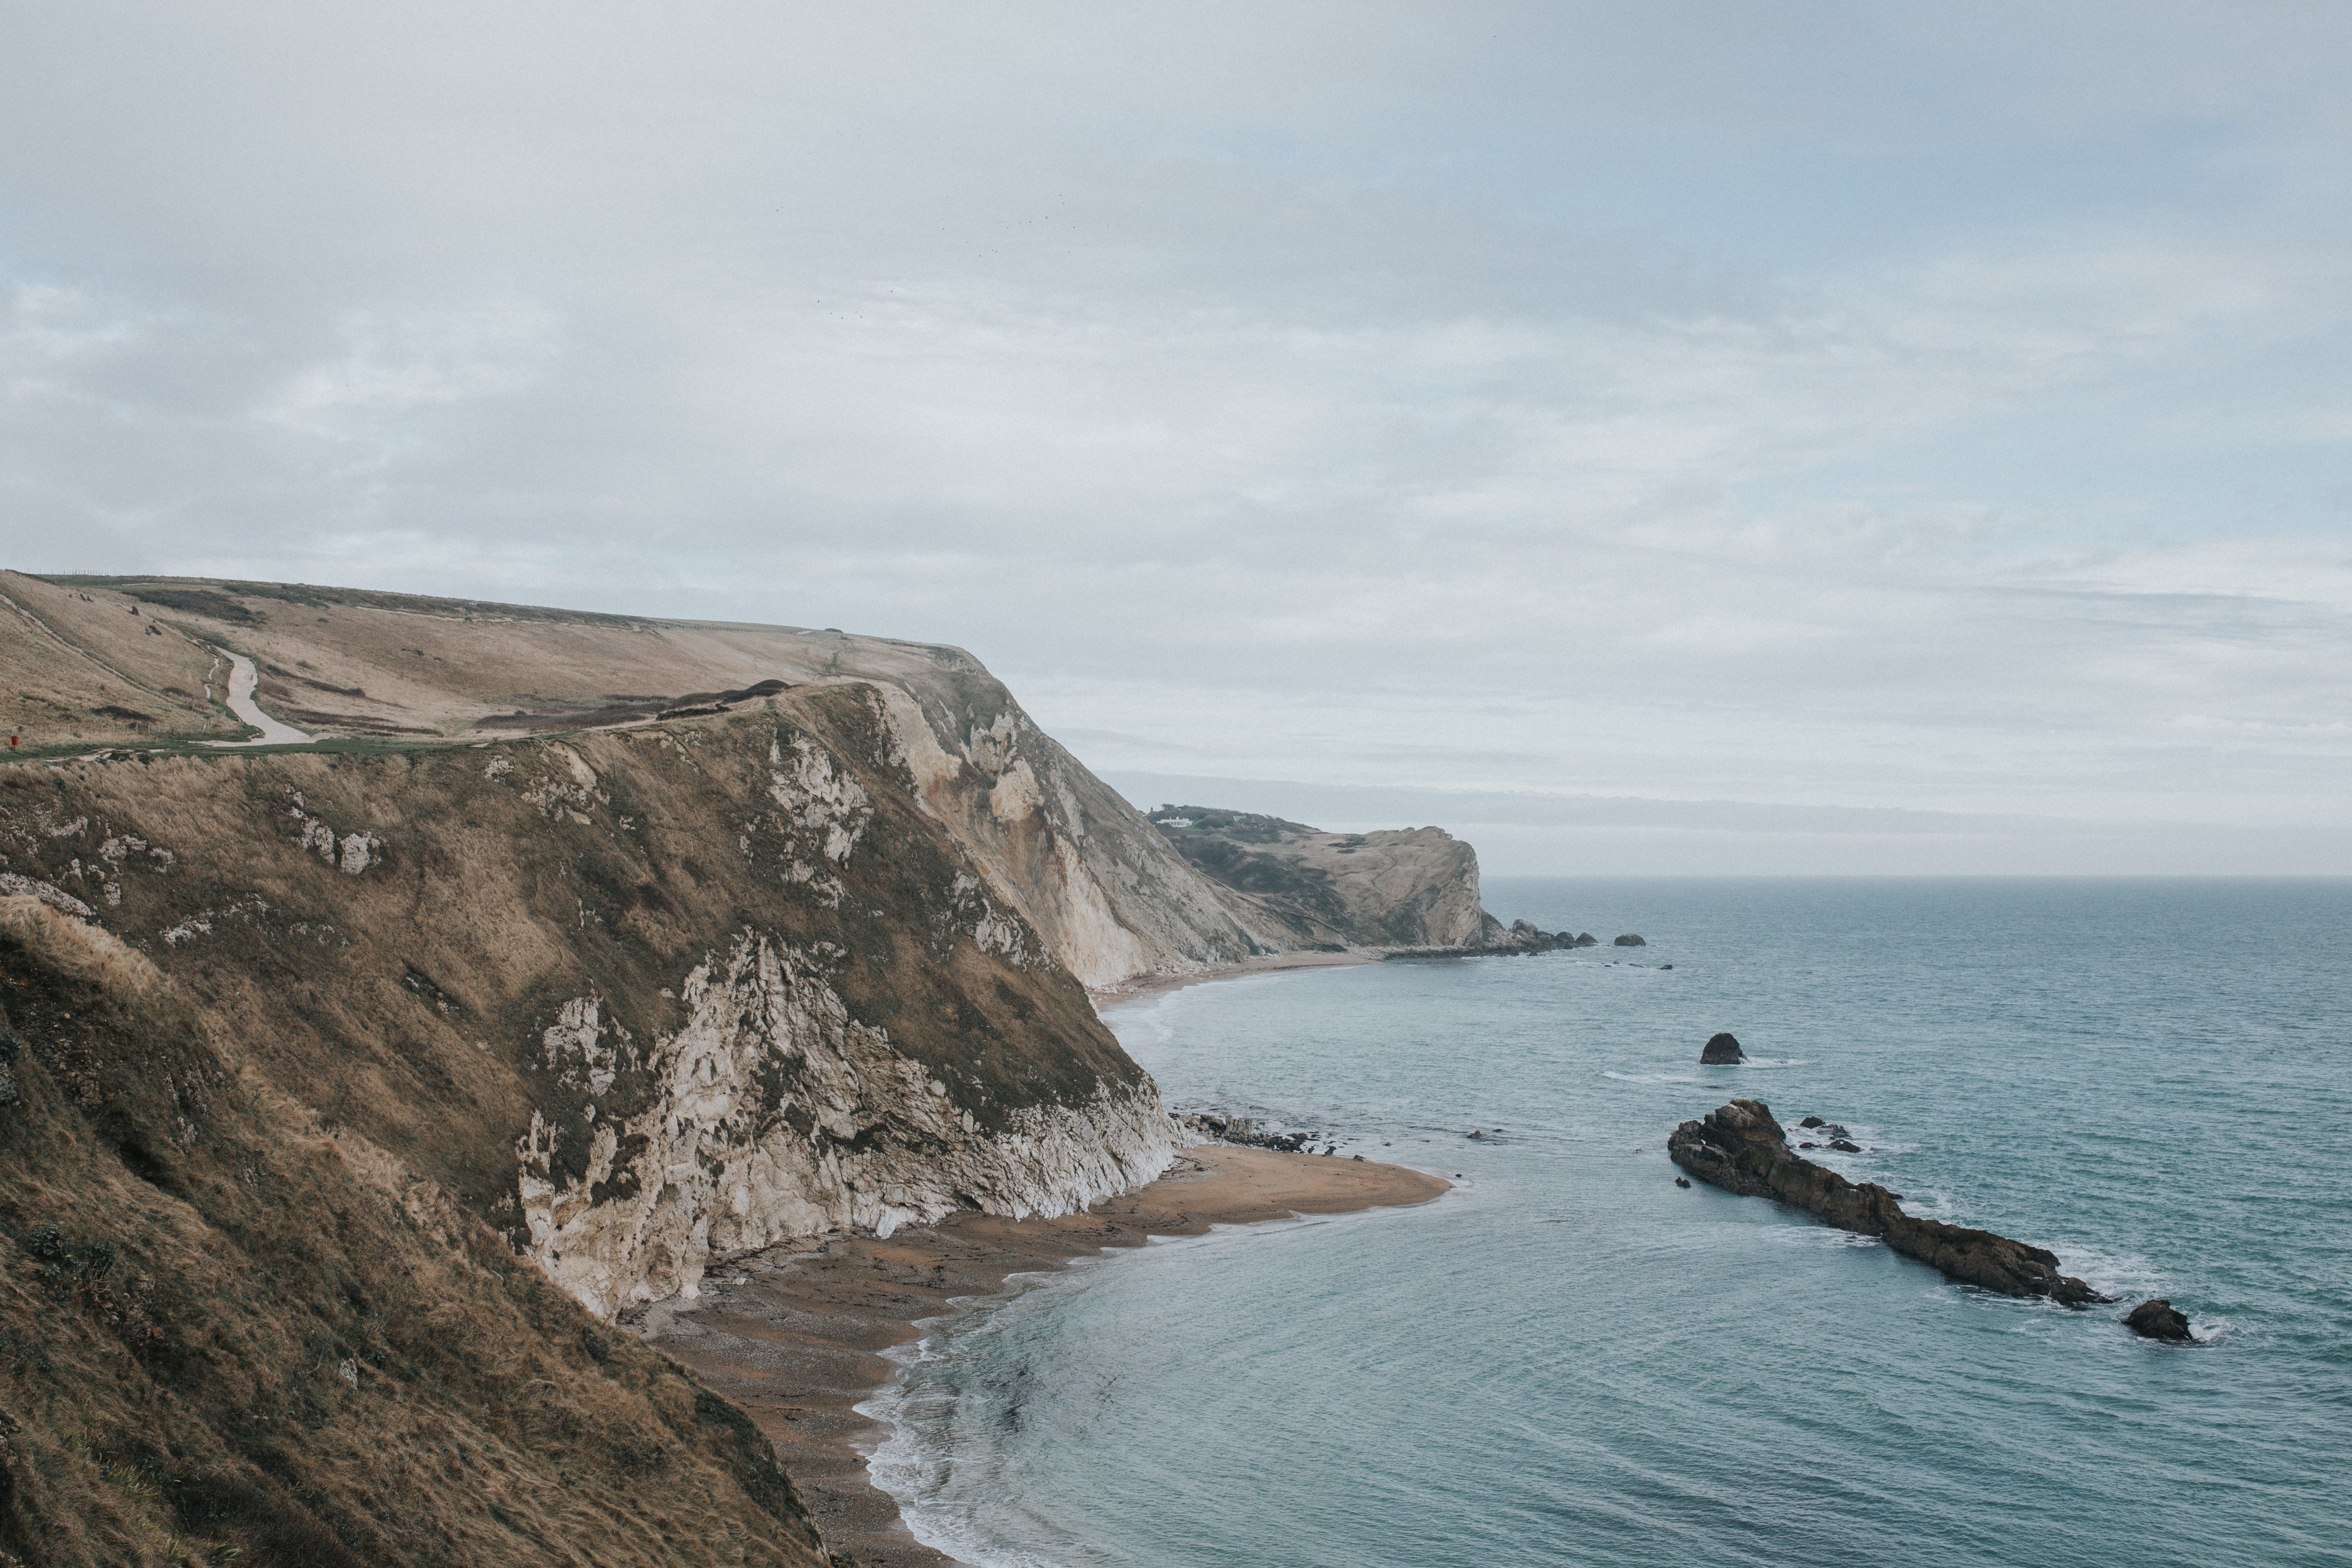
beach, sea, coast, water, rock, ocean, shore, wave, cliff, cove, tower, bay, terrain, body of water, geology, cape, landform, wind wave